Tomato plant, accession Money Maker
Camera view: vertical (180 deg); turntable rotation: 120 degrees
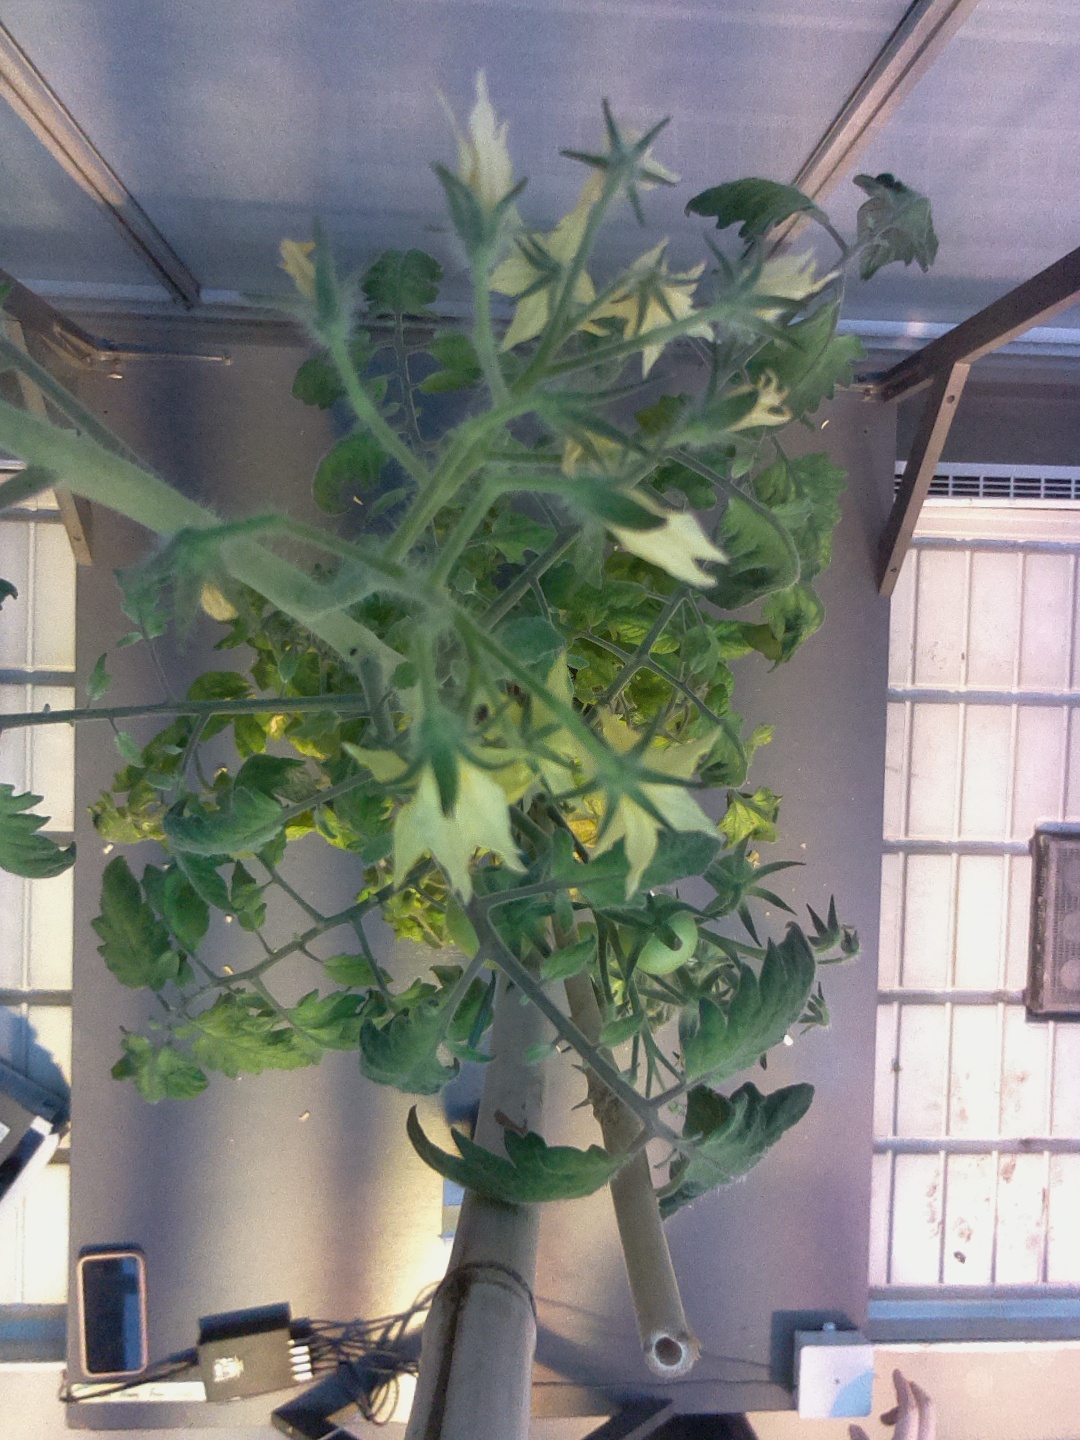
BBCH growth stage 72: 20%-30% of final fruit size